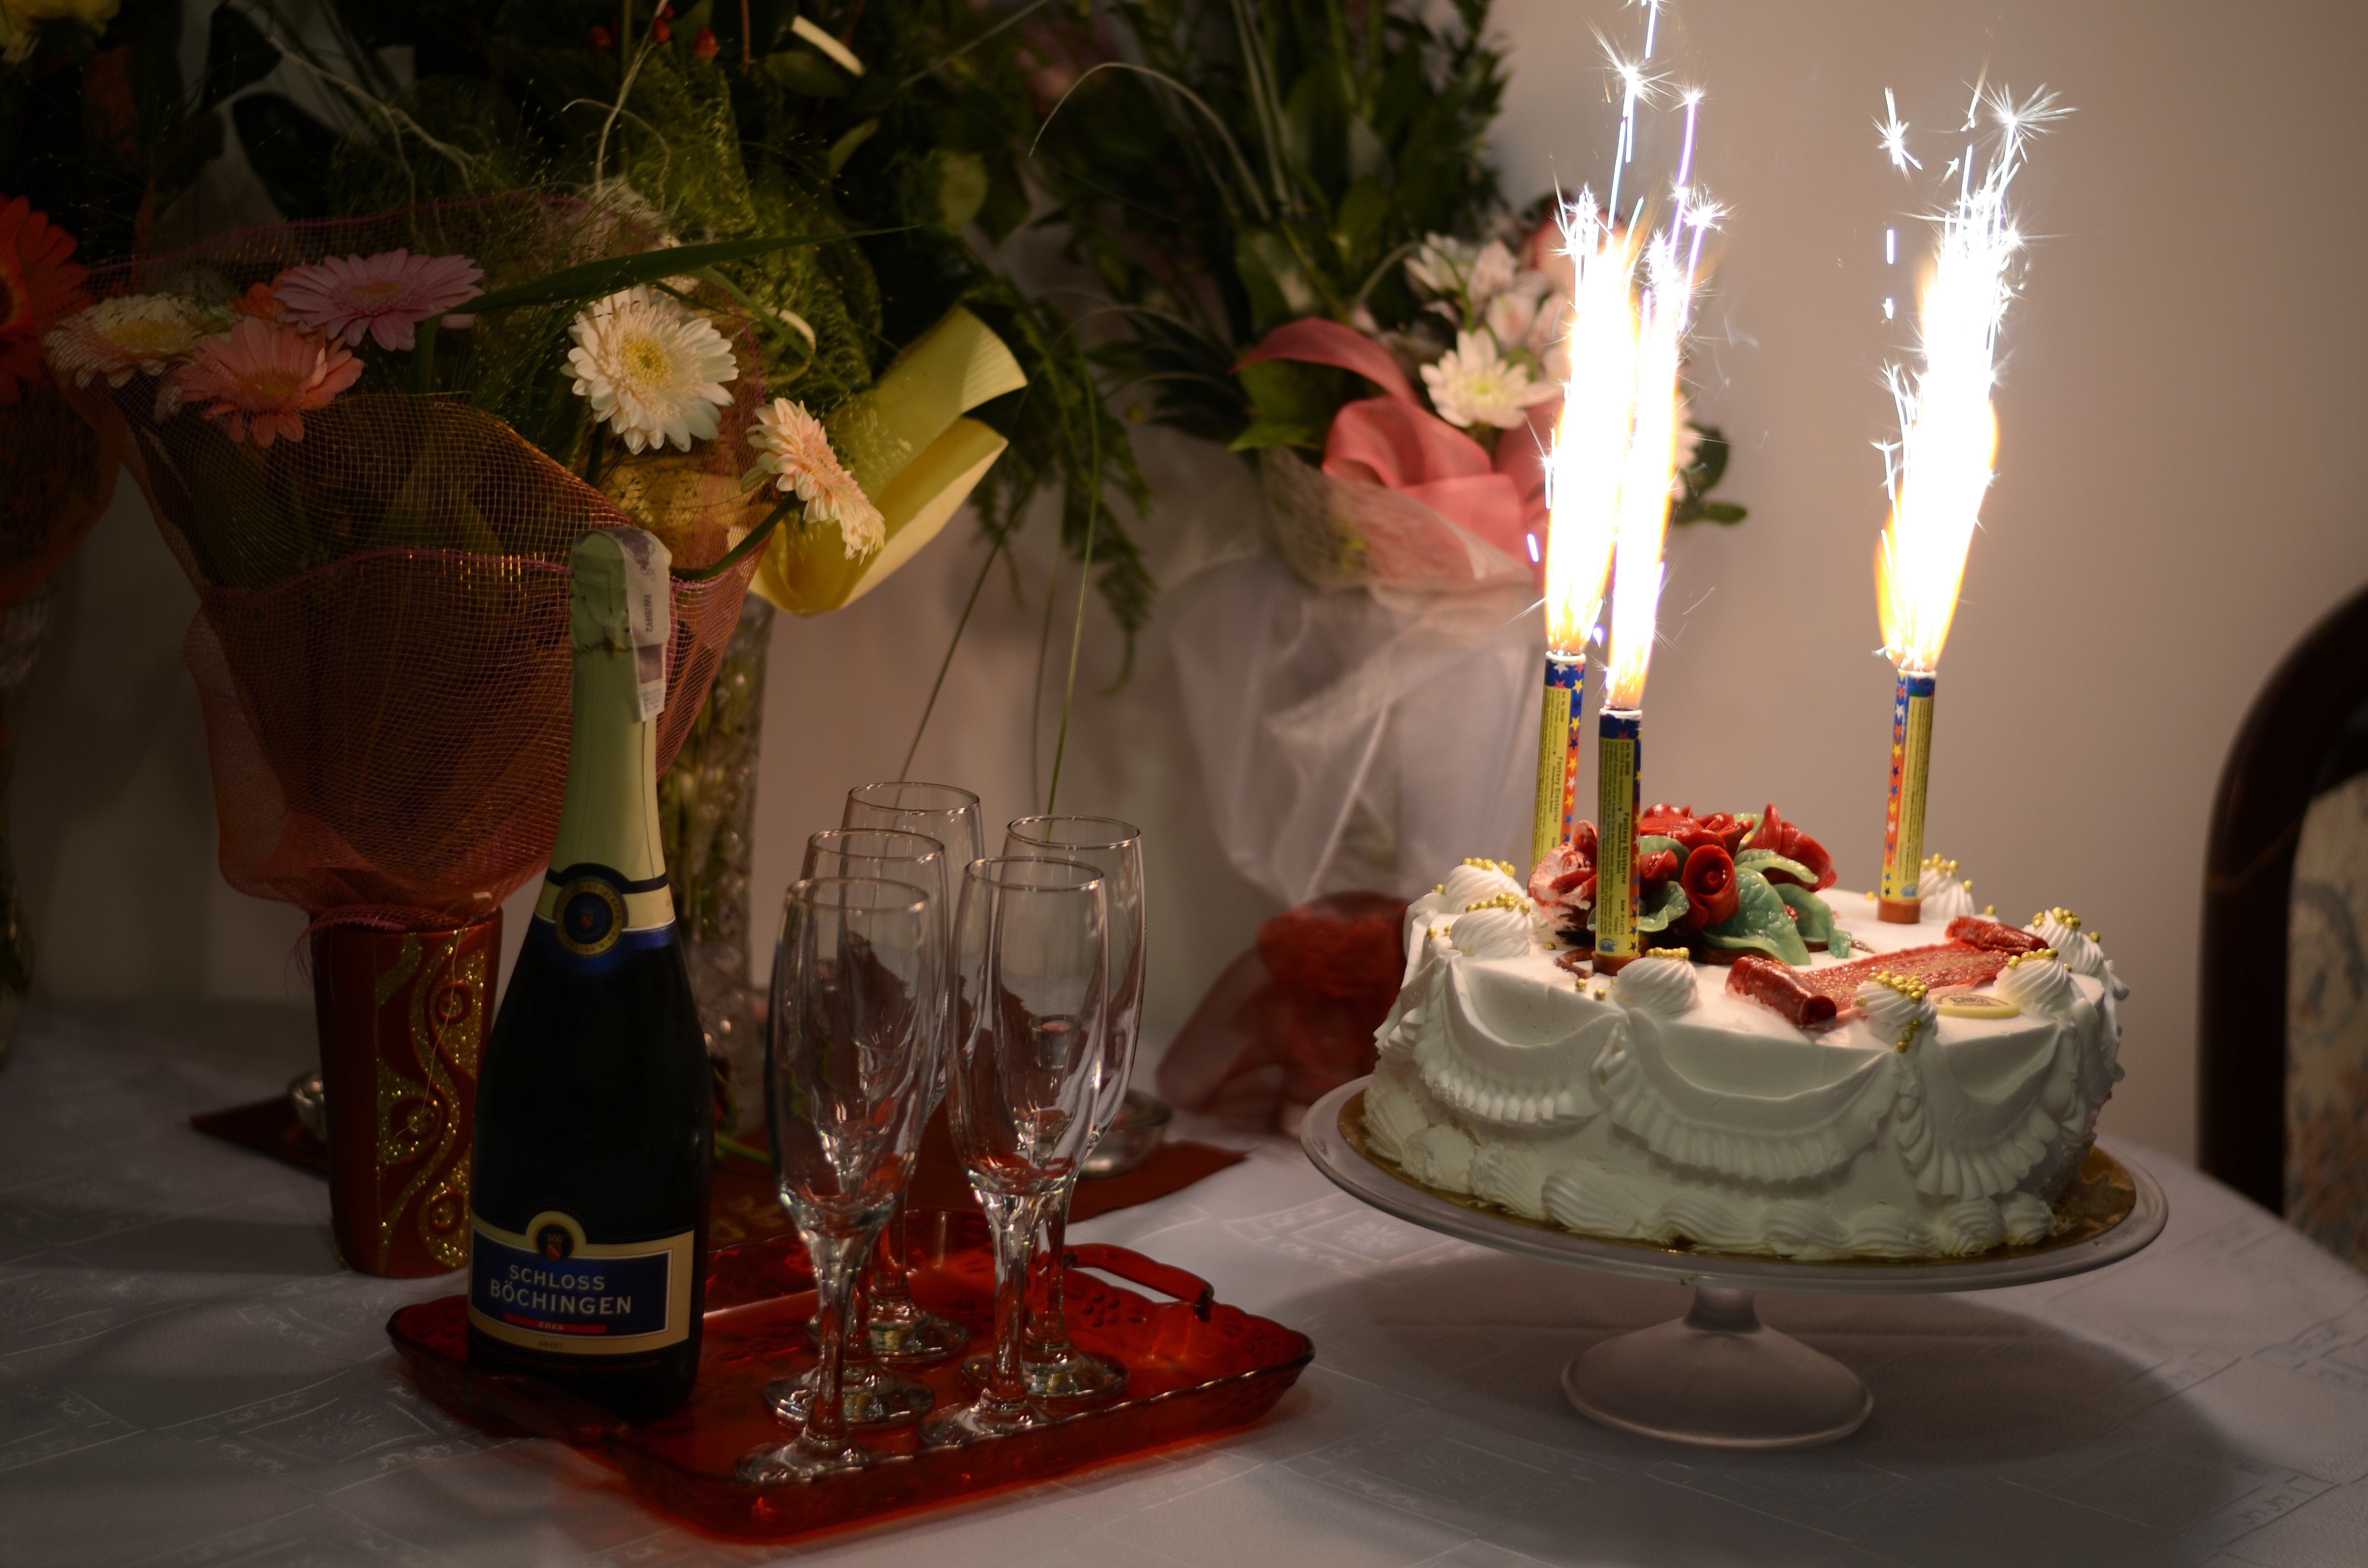
sweet, flower, food, dessert, cake, tableware, ceremony, sweets, icing, anniversary, floristry, sweetness, flavor, the ceremony, wedding cake, stemware, torte, sugar paste, flower bouquet, floral design, buttercream, cake decorating, centrepiece, drinkware, flower arranging, wedding ceremony supply